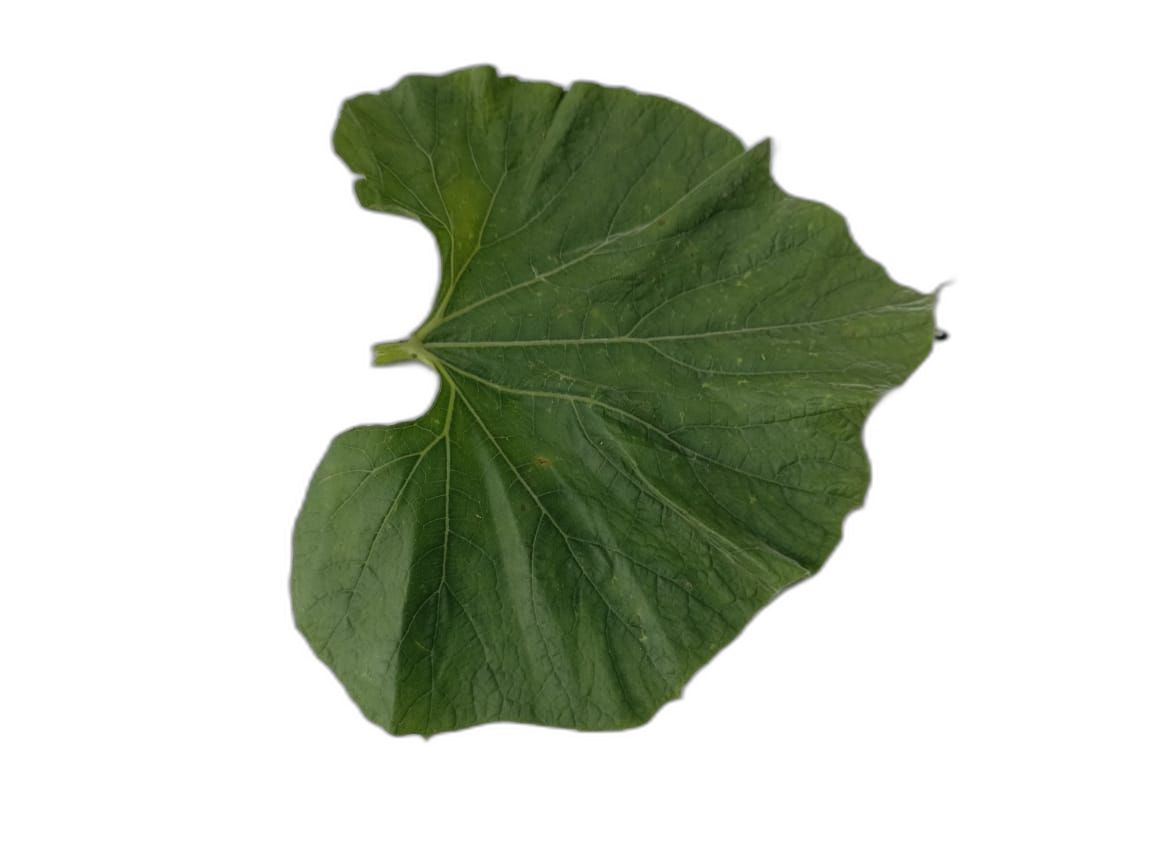
Crop: Bottle Gourd
Label: Early_Alternaria_Leaf_Blight